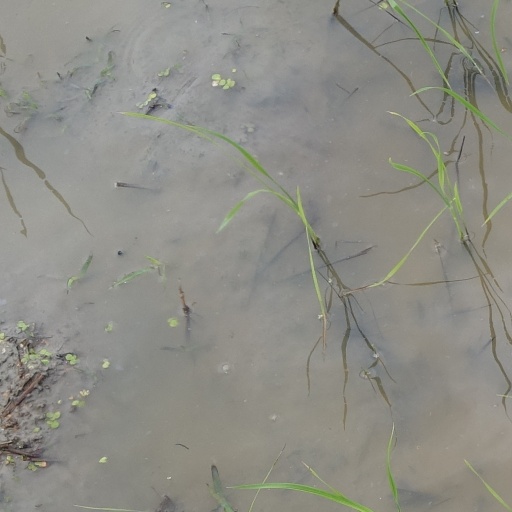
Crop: rice